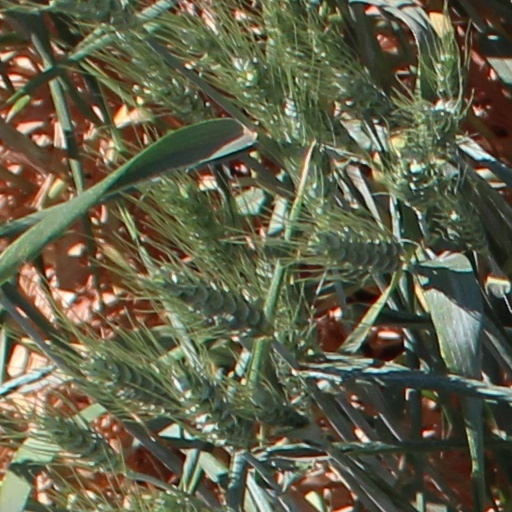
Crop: wheat